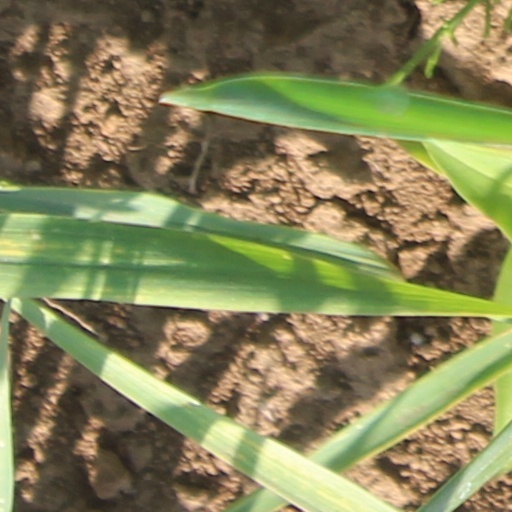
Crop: wheat